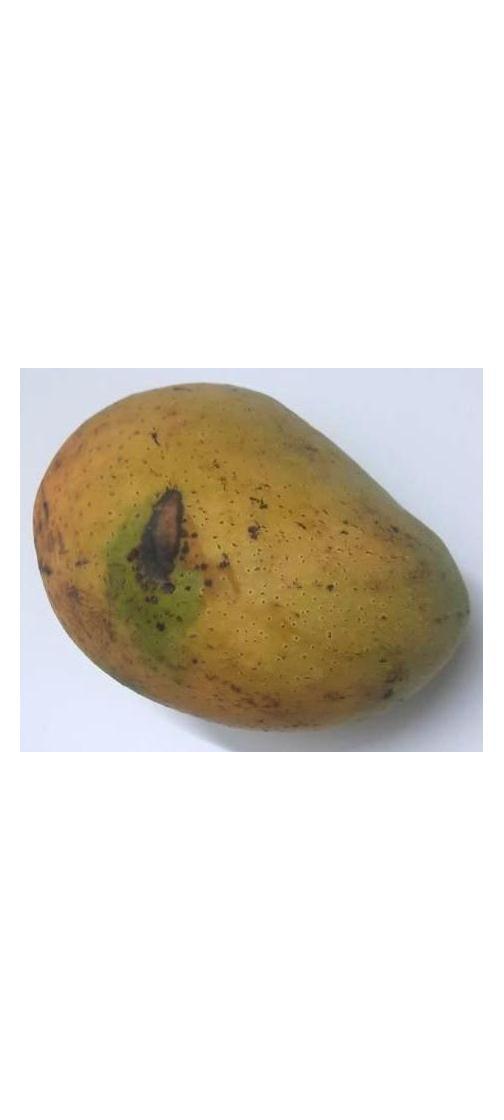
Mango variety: Ashshina Classic